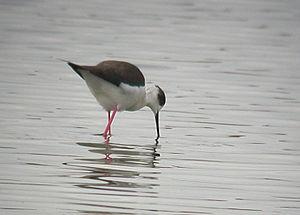
Le genre Himantopus regroupe cinq espèces de limicoles appartenant à la famille des Recurvirostridae.
Les échasses sont des oiseaux aquatiques répartis sur plusieurs genres. Ce ne sont pas les seuls échassiers
Les marais des Baux sont une zone de plusieurs hectares située dans une cuvette naturelle au sud des communes de Fontvieille, Paradou, Maussane-les-Alpilles et Mouriès, entre le chaînon de la Pène et la chaîne des Costières, dans le massif des Alpilles. Elles doivent leur nom à un ancien marais qui s'y étendait jusqu'à la fin des années 1880 sur une surface de 1 825 hectares et qui écoulait ses eaux vers l'étang de Barbegal, plus à l'ouest. La zone a été asséchée et est aujourd'hui vouée à l'agriculture. Leur altitude se situe au niveau de la mer.